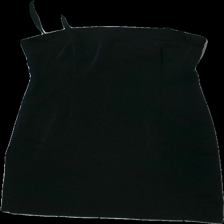
View: front
Type: Dress
Category: Ladies
Brand: Not in the list
Colors: Black
Material: 100% Polyester
Cut: Tight
Size: 40
Price range: 50-100
Recommended usage: Reuse
Description: Black tight dress